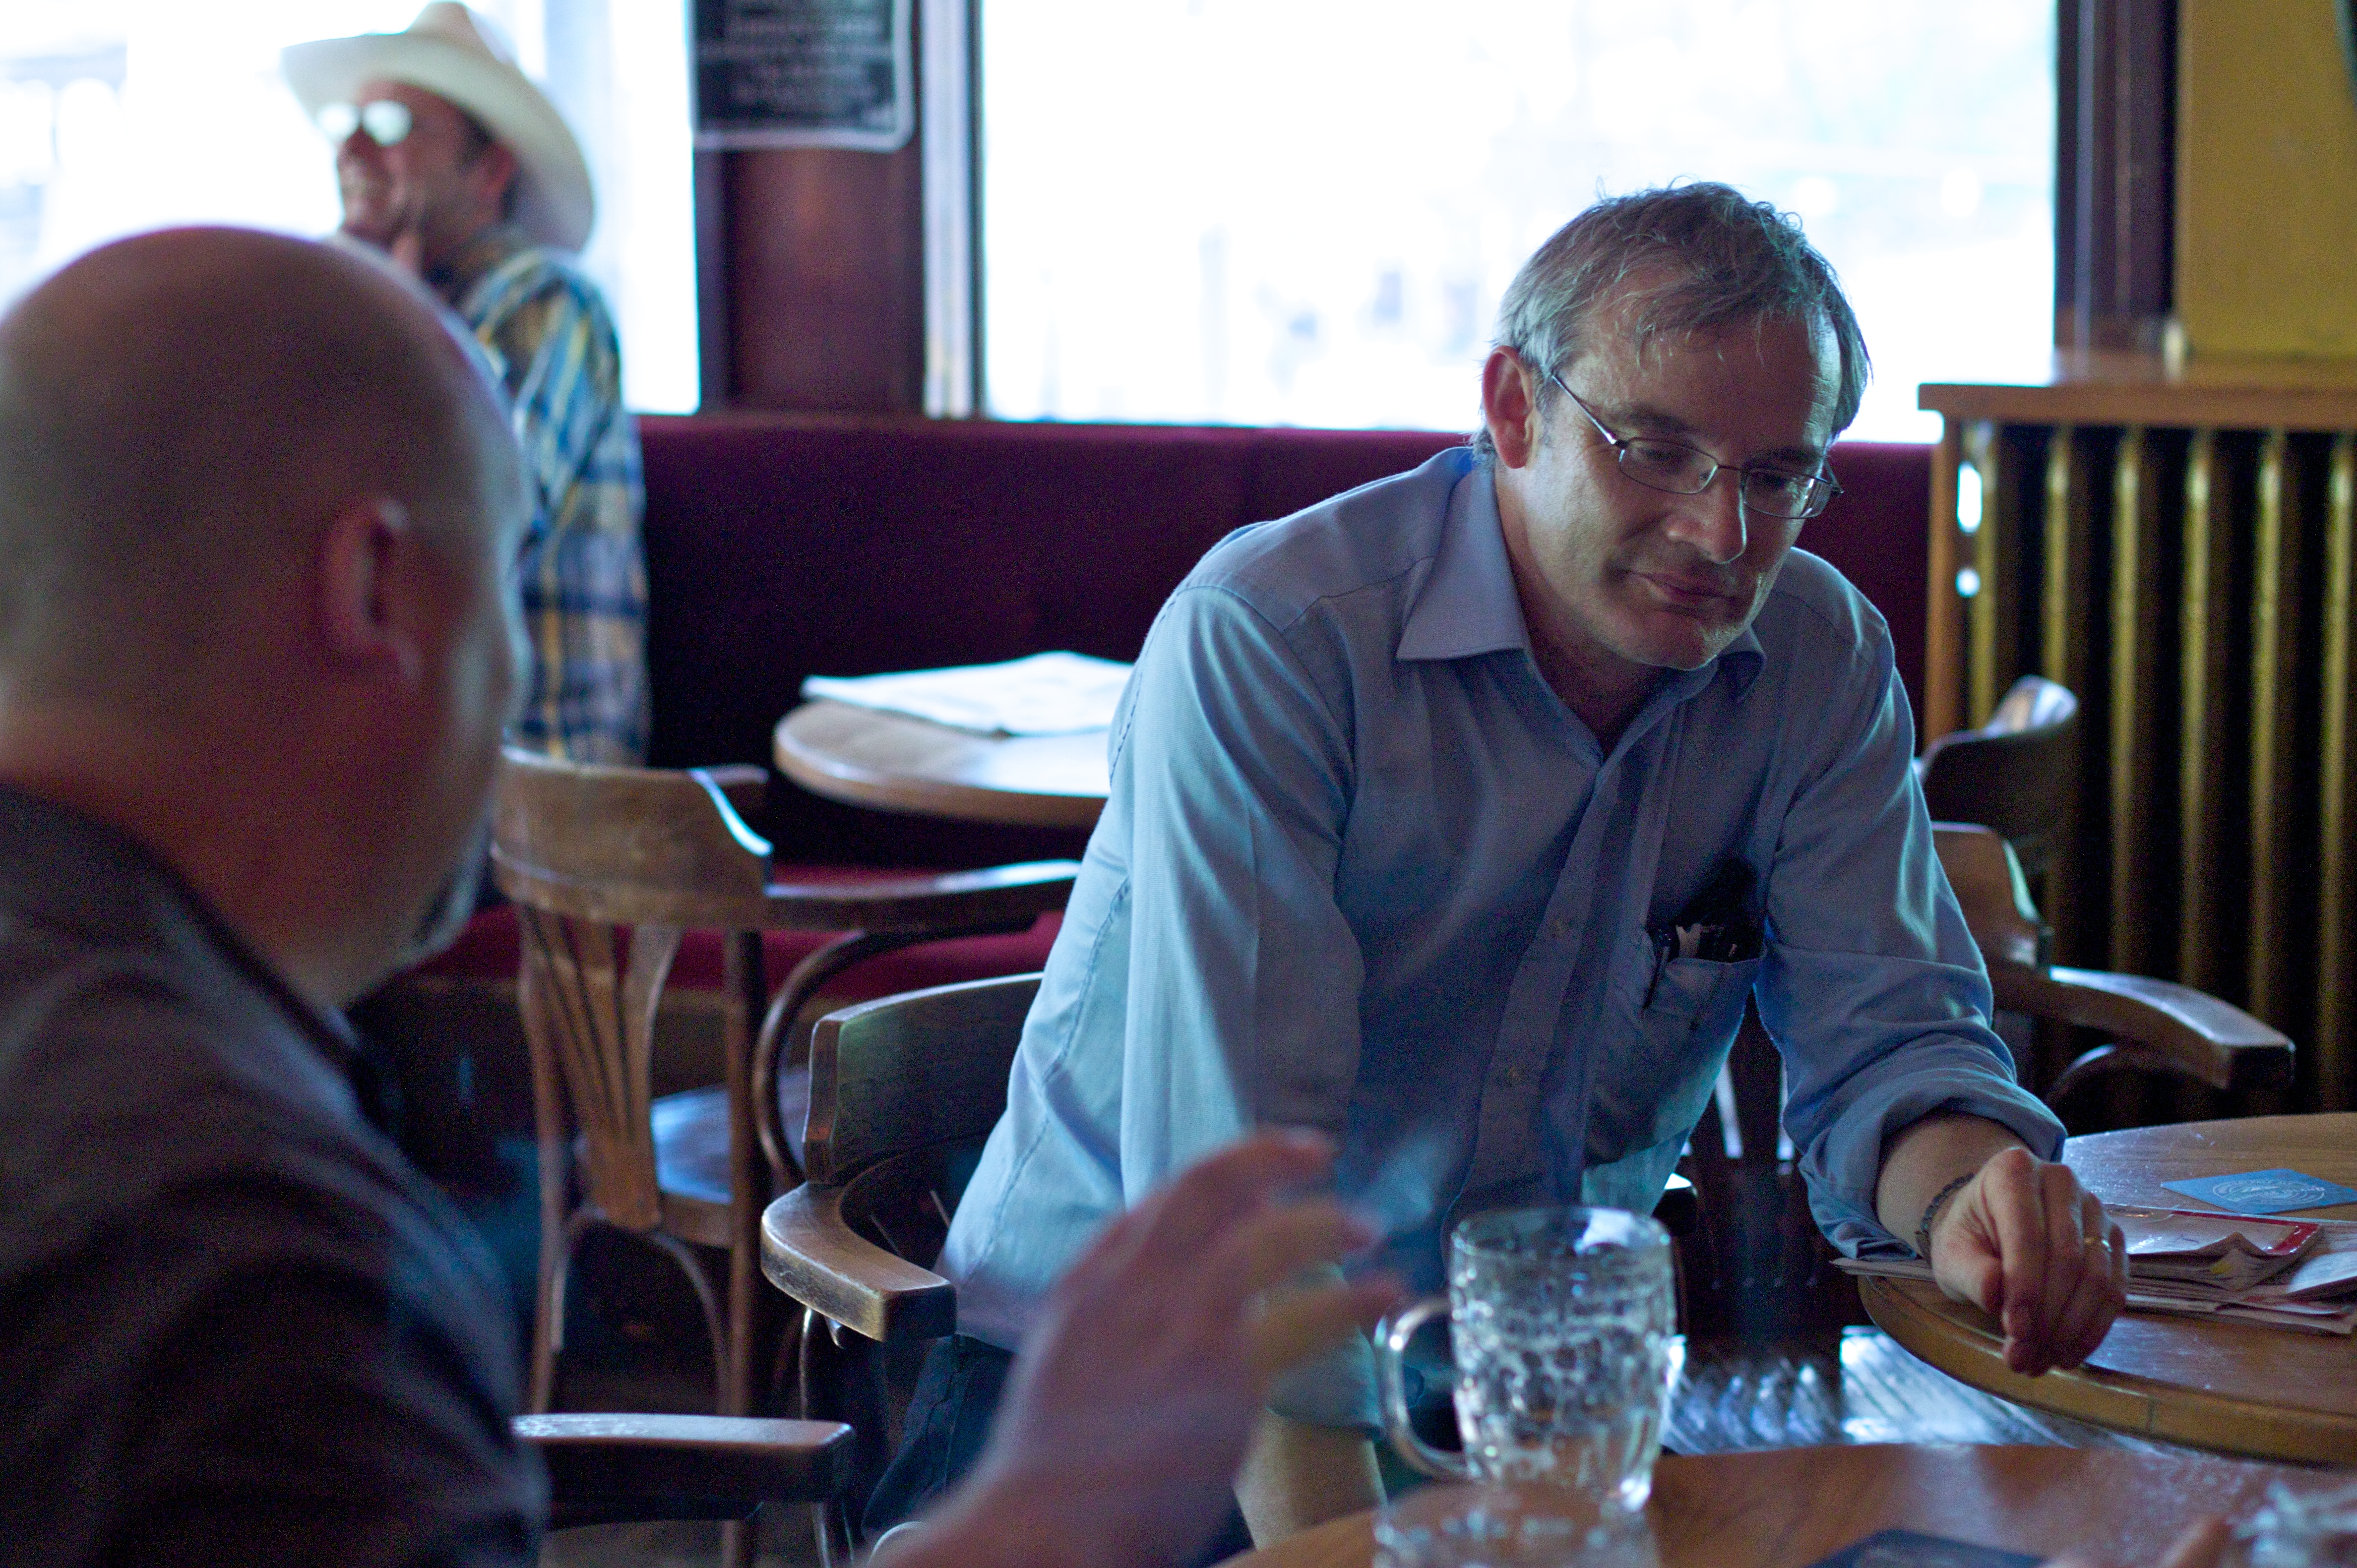
people, meal, vancouver, conversation, opened09